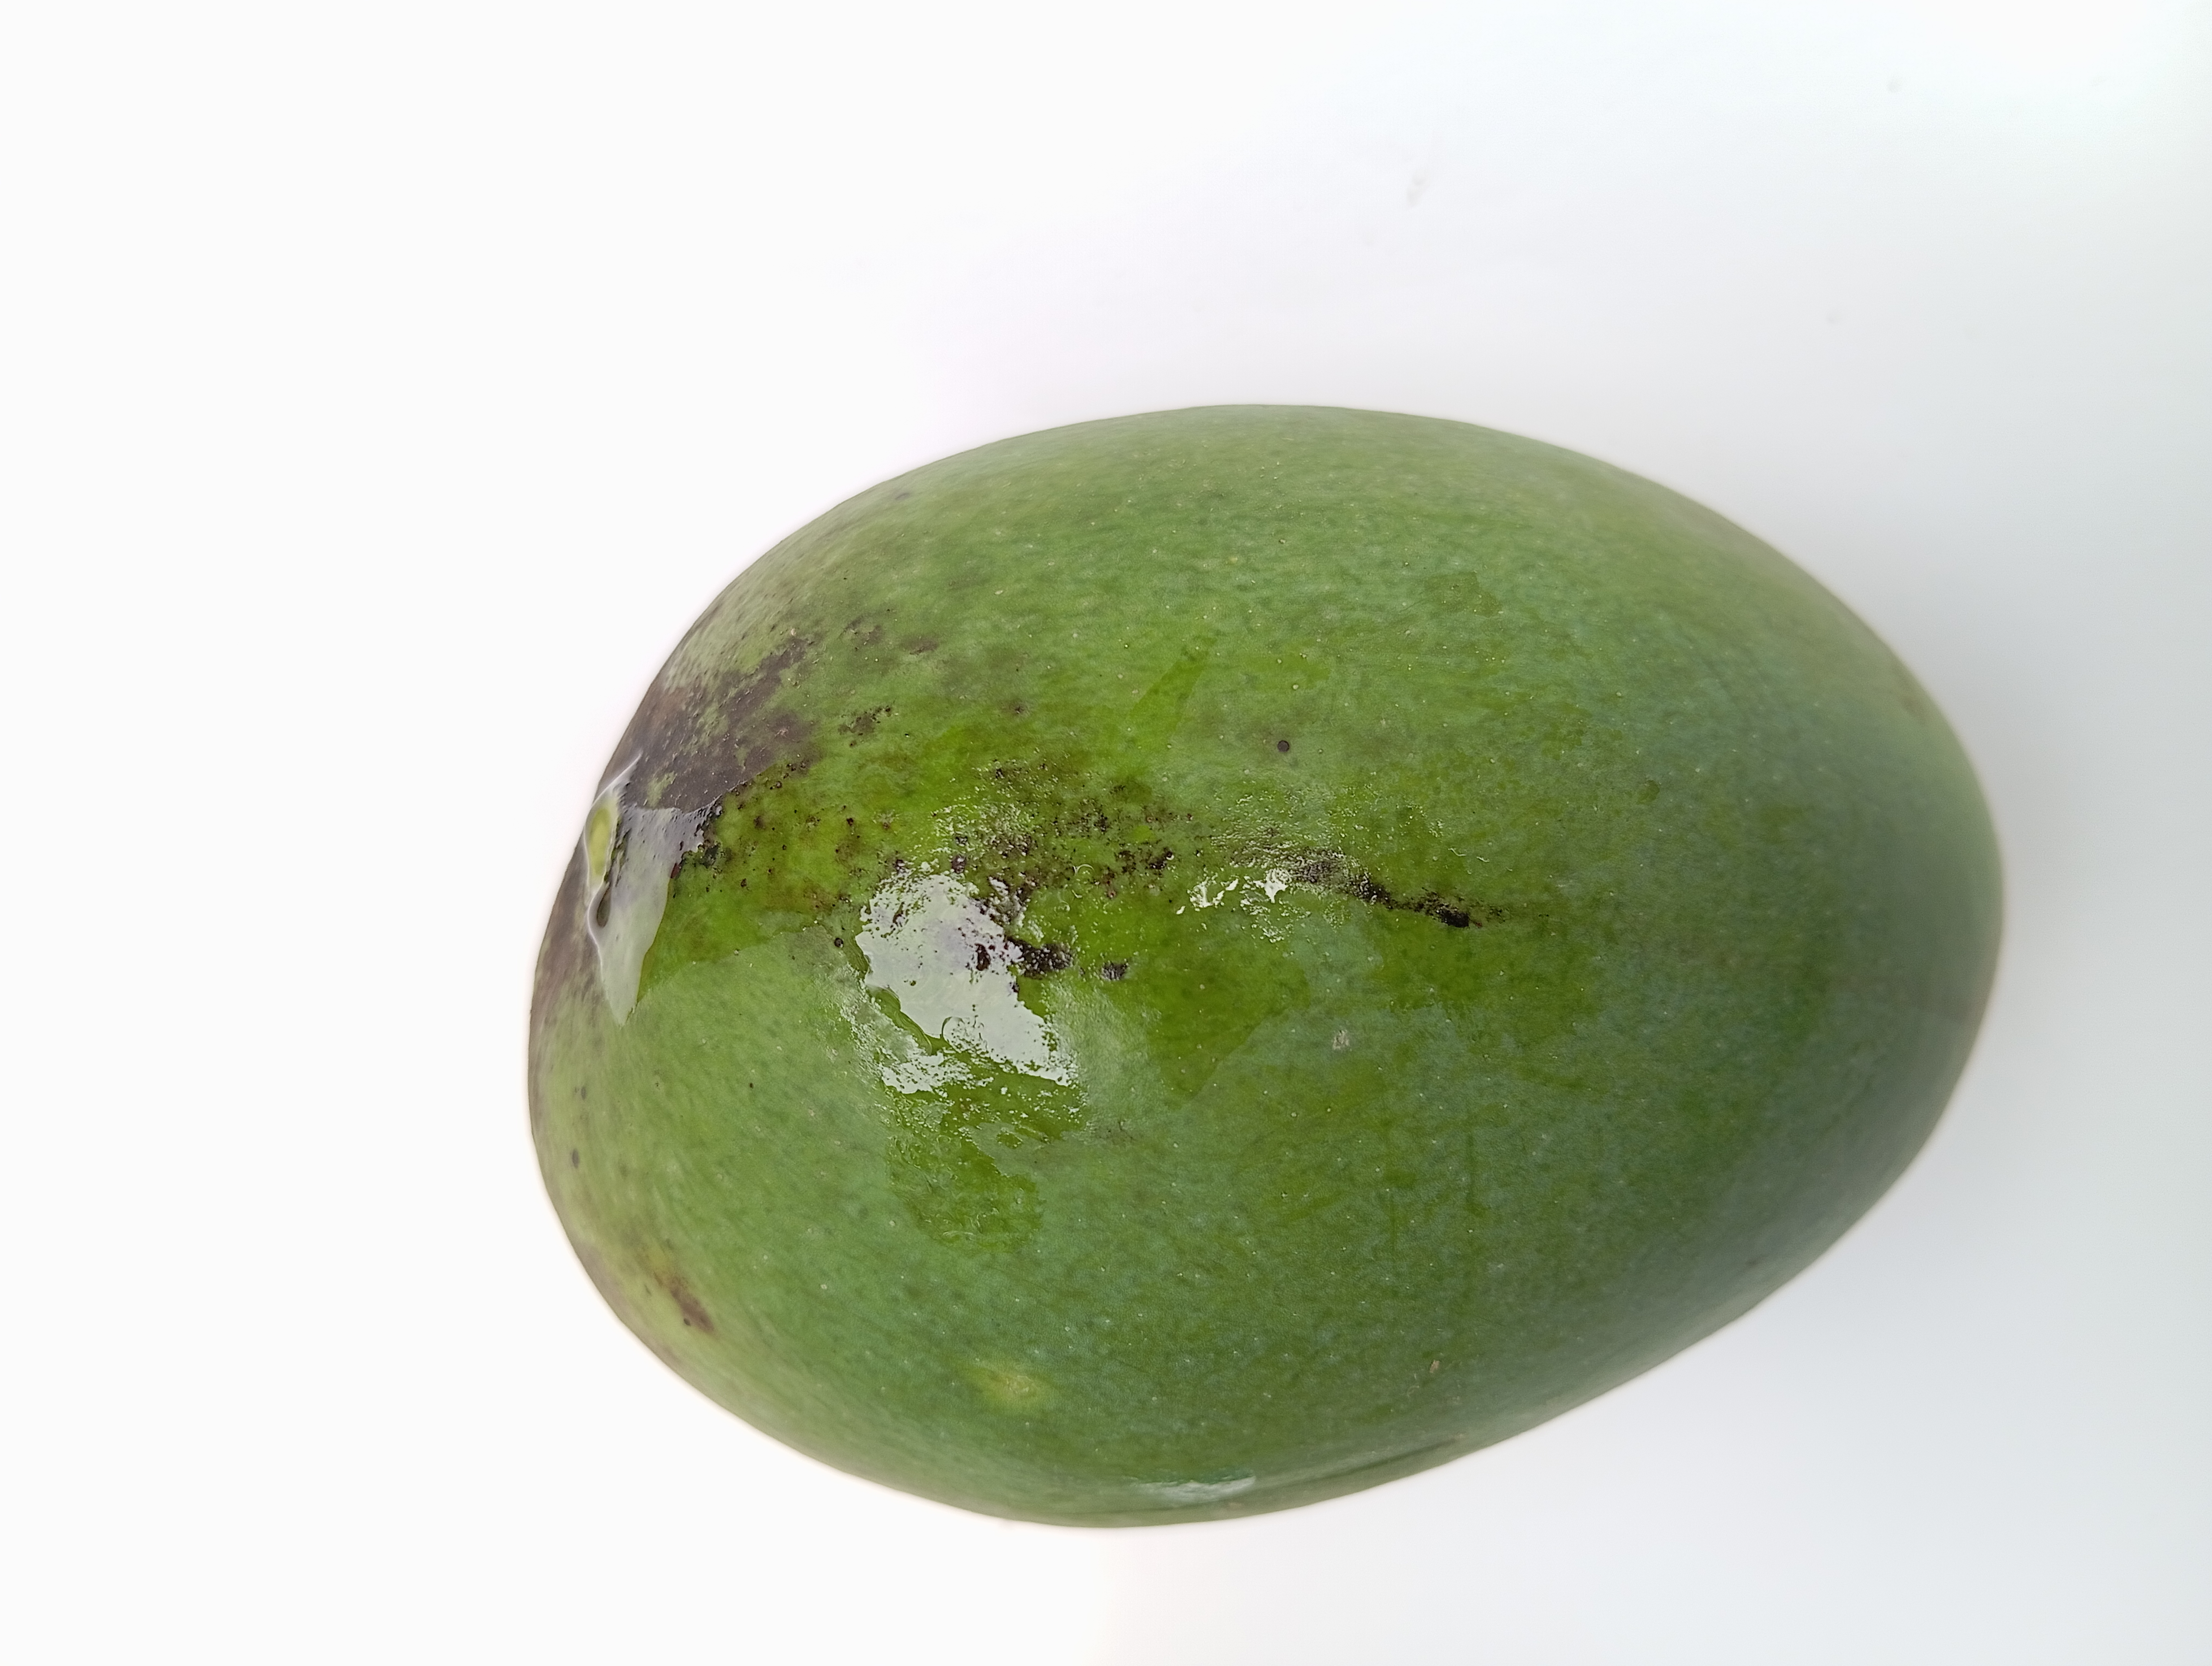
Mango variety: Harivanga